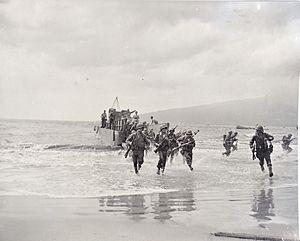
La bataille de Makin est une bataille de la campagne du Pacifique durant la Seconde Guerre mondiale, s'inscrivant plus précisément dans la campagne des îles Gilbert et Marshall dans le cadre de l'opération Galvanic.